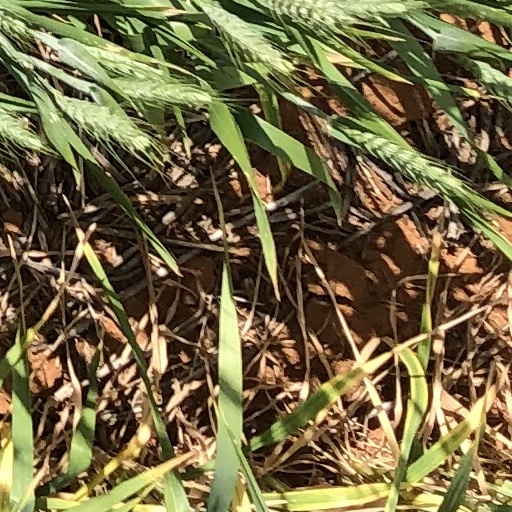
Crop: wheat